Escalier Daru

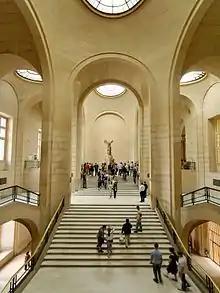
Escalier Daru with the "Winged Victory of Samothrace" in the background

The Escalier Daru (Daru Staircase), also referred to as Escalier de la Victoire de Samothrace, is one of the largest and most iconic interior spaces of the Louvre Palace in Paris, and of the Louvre Museum within it. Named after Pierre, Count Daru, a minister of Napoleon, and initially designed in the 1850s by Hector-Martin Lefuel as part of Napoleon III's Louvre expansion, it received its current Stripped Classical appearance in the early 1930s. Since 1883, its focal point has been the "Winged Victory of Samothrace", one of the highlights of the Louvre's collections.